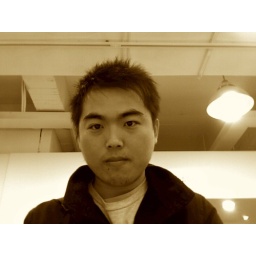
I'm now in Youth waiting for my new laptop installed. Oh, I have a new computer :)))))))